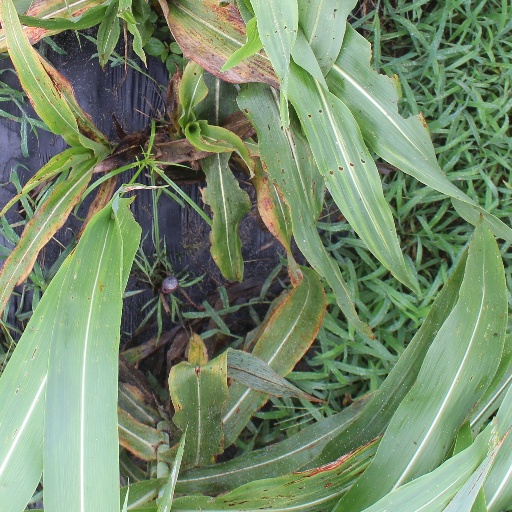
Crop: sorghum